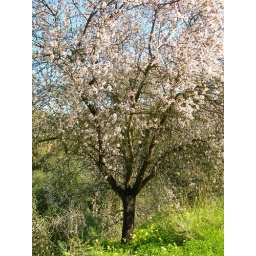
Almond tree near the old road from Alcoutim towards Laranjeiras. February 2008.